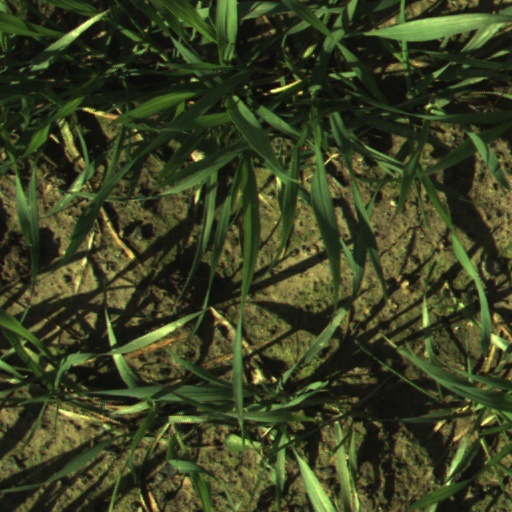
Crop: wheat